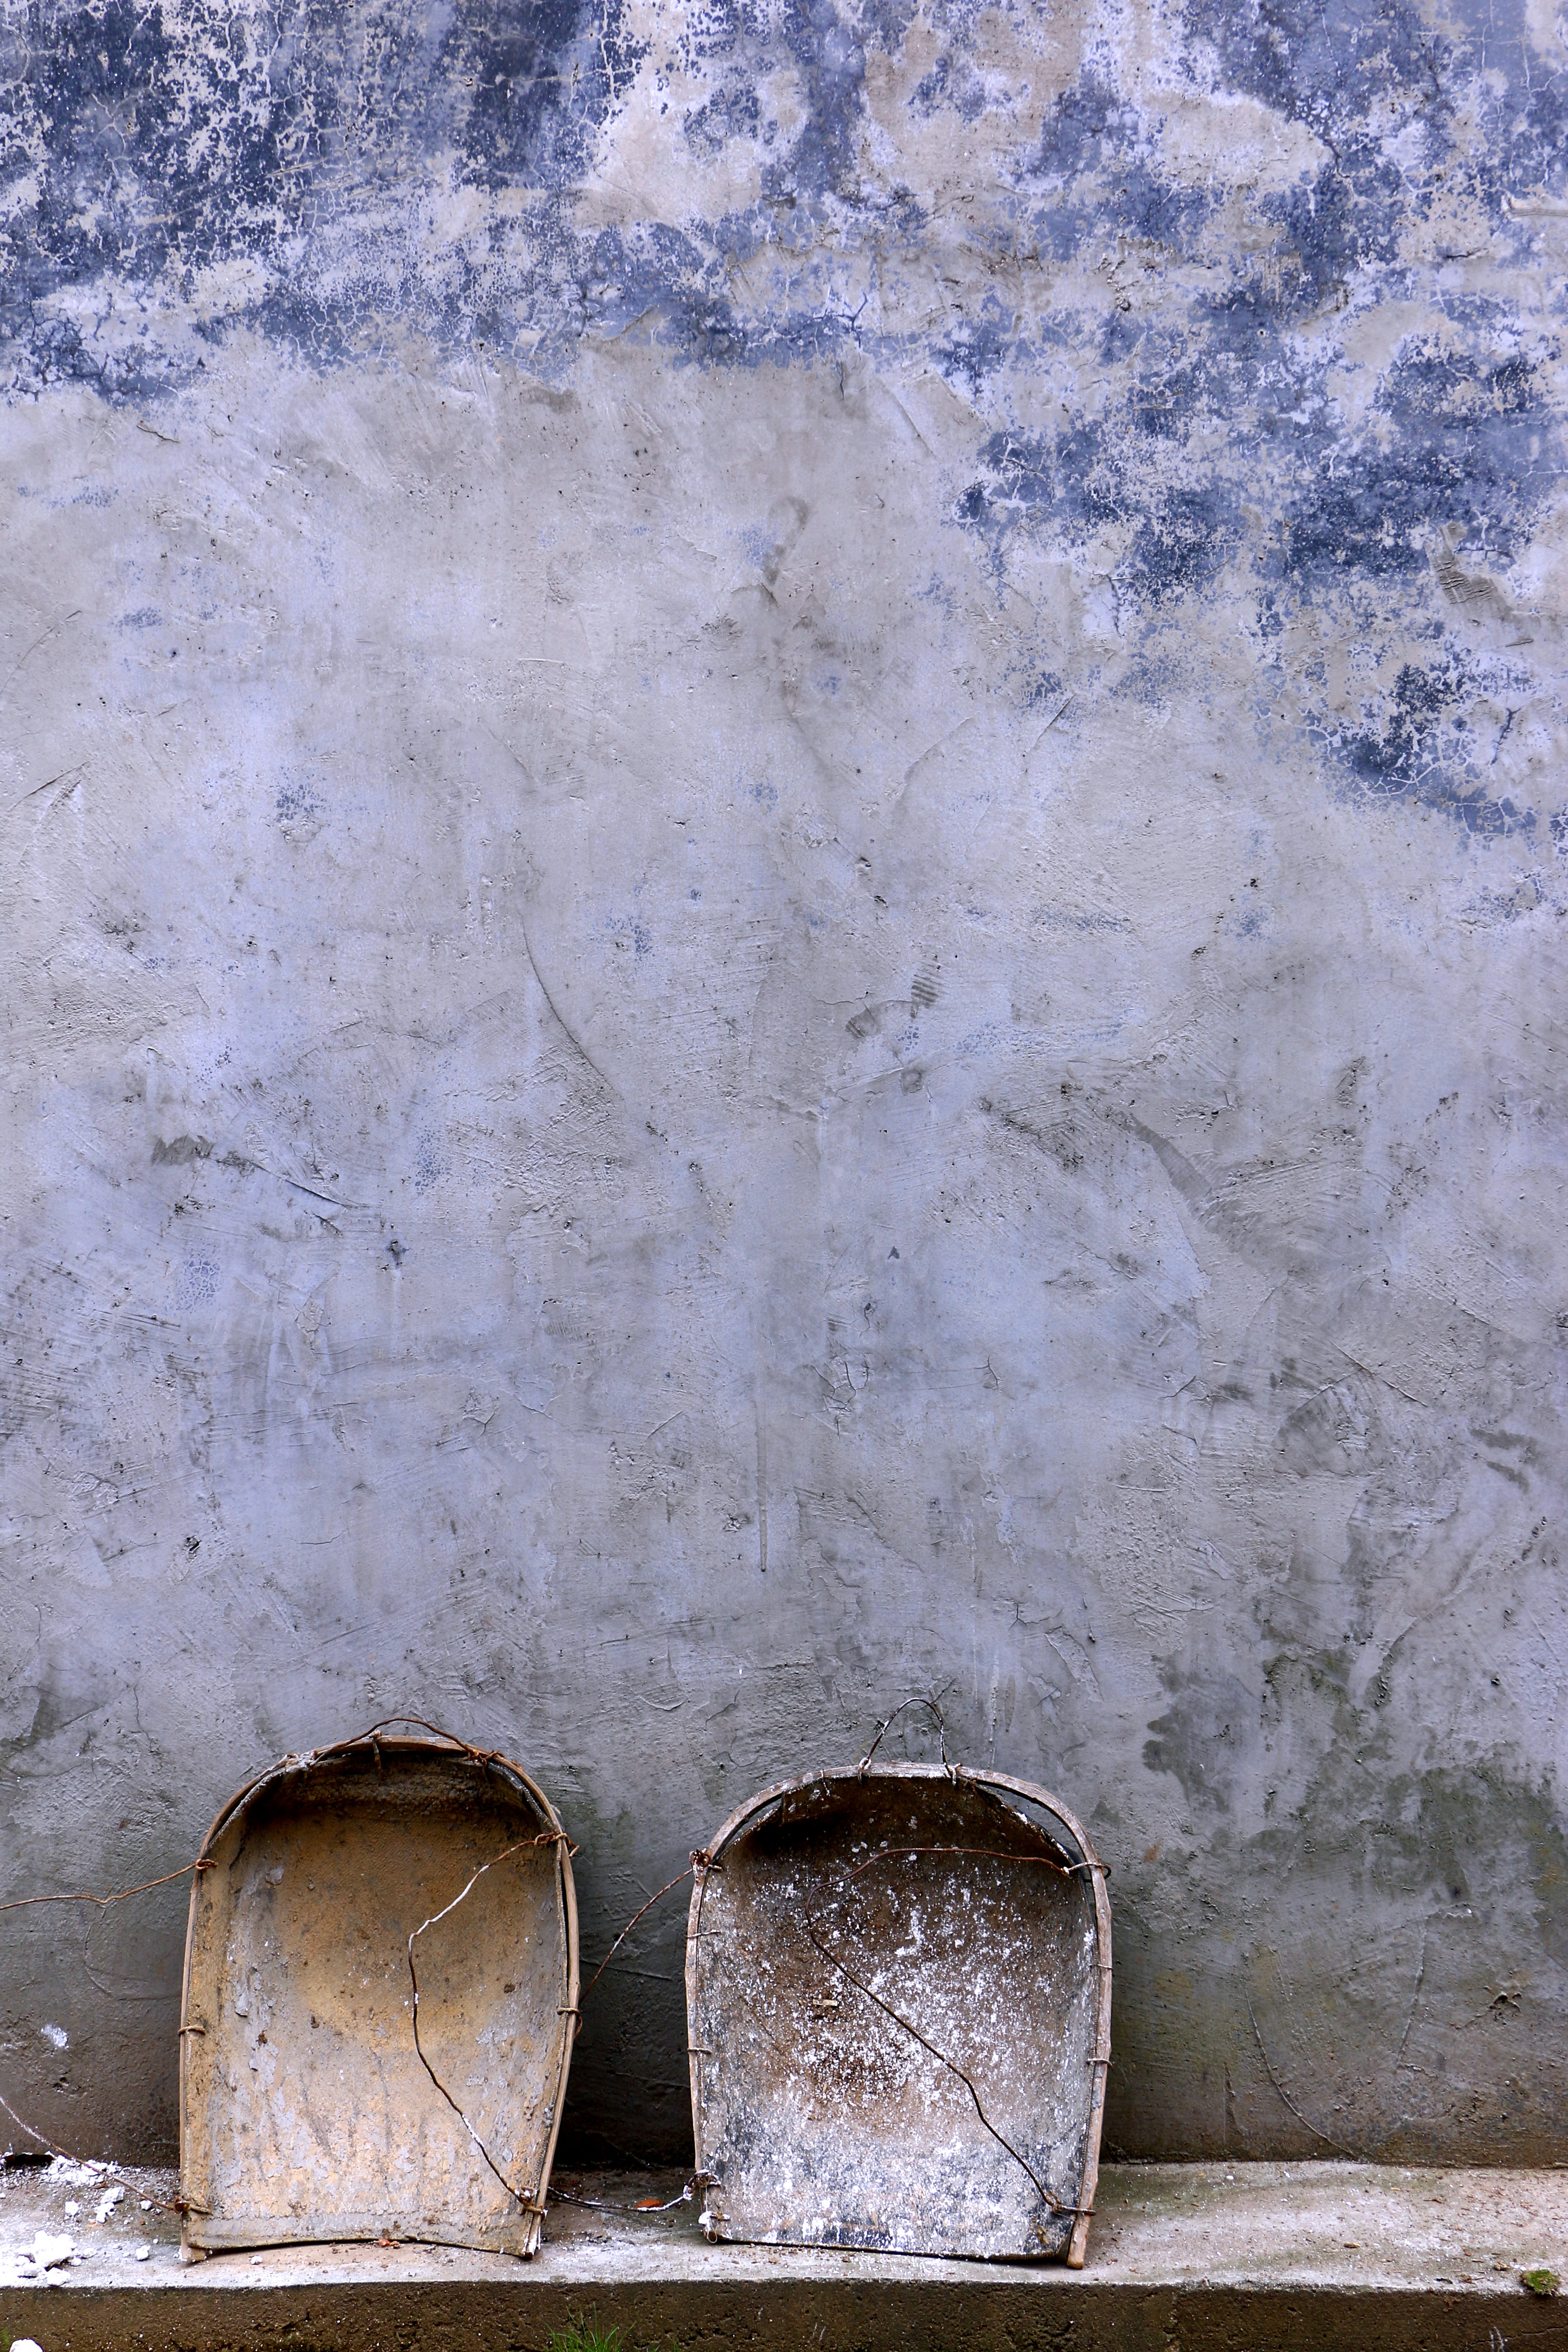
water, rock, texture, wall, material, painting, in rural areas, sculpture, art, temple, plaster, white walls, dustpan, ancient history